143 Adria

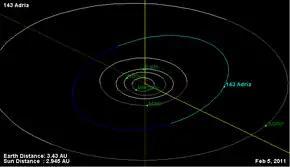
Orbital diagram

143 Adria is a fairly large main-belt asteroid that was discovered by Austrian astronomer Johann Palisa on 23 February 1875, at the Austrian Naval Observatory, and named after the Adriatic Sea, on the coast of which the discovery was made. This dark-coloured asteroid has probably a primitive carbonaceous chondritic composition.